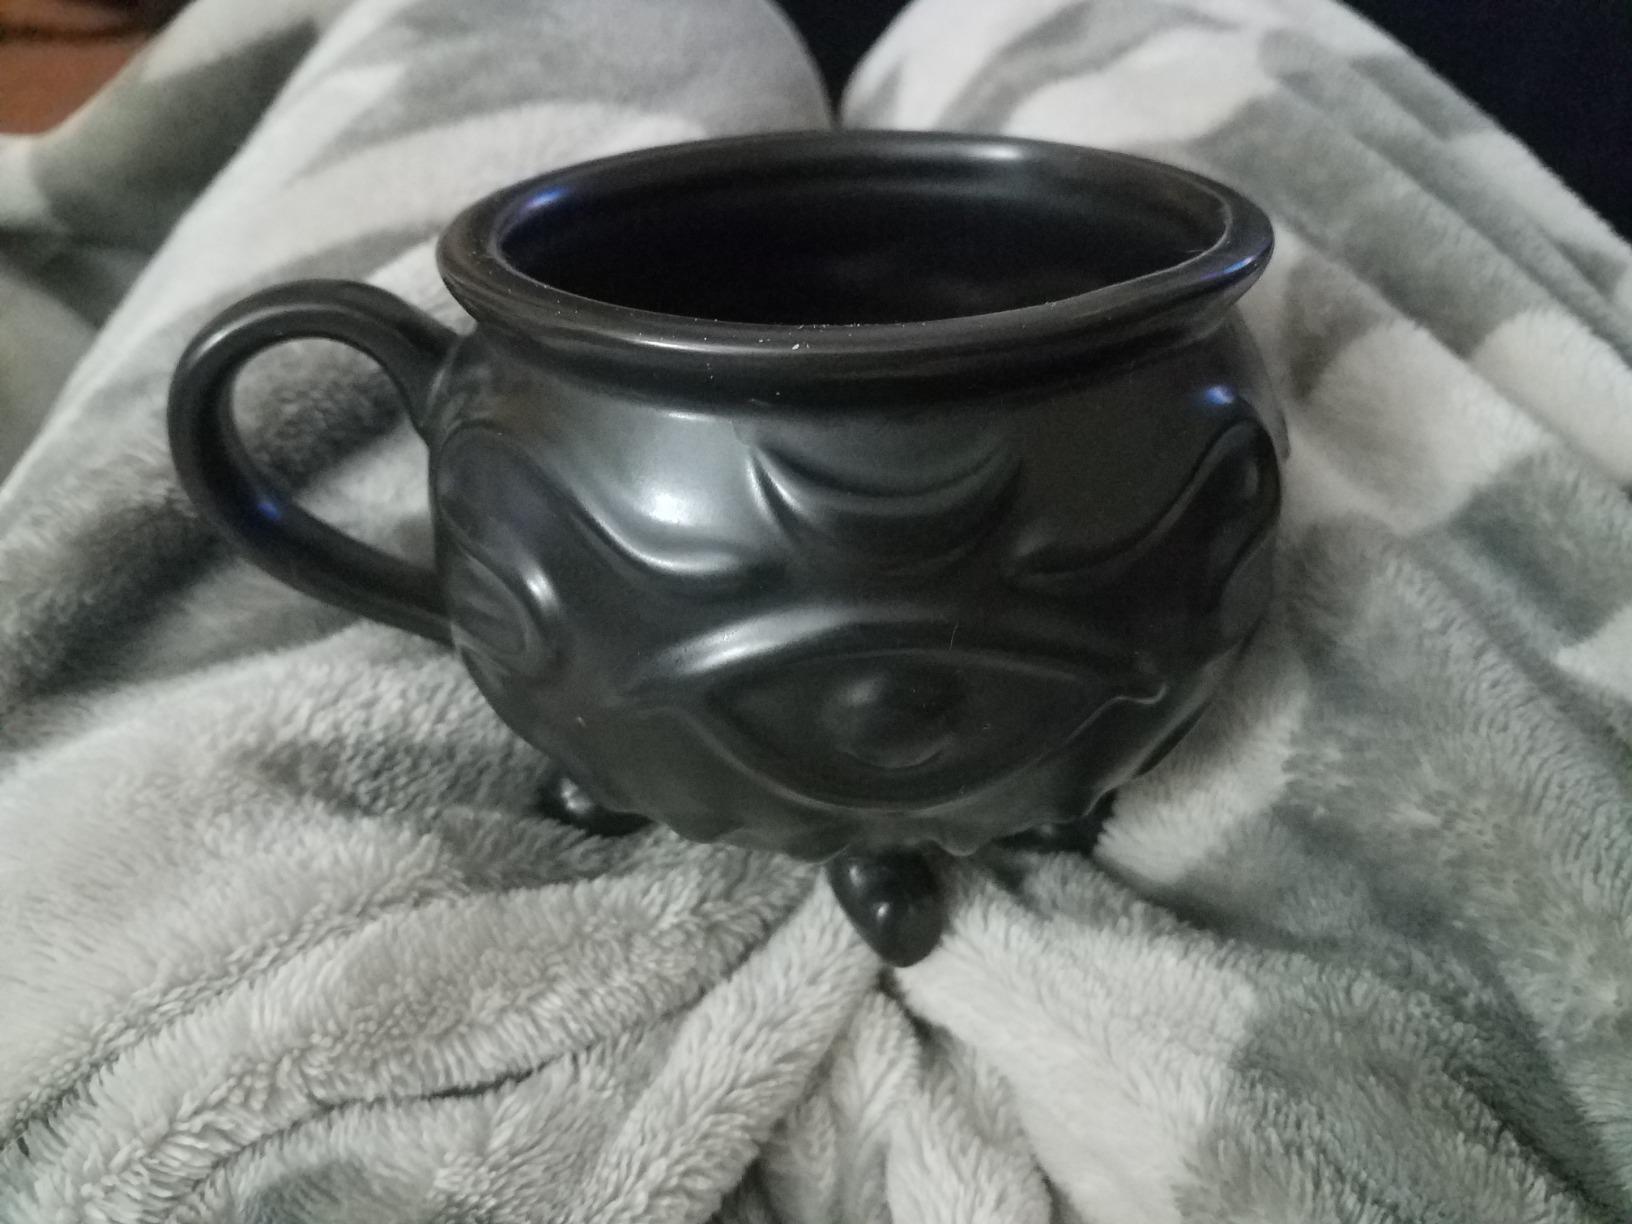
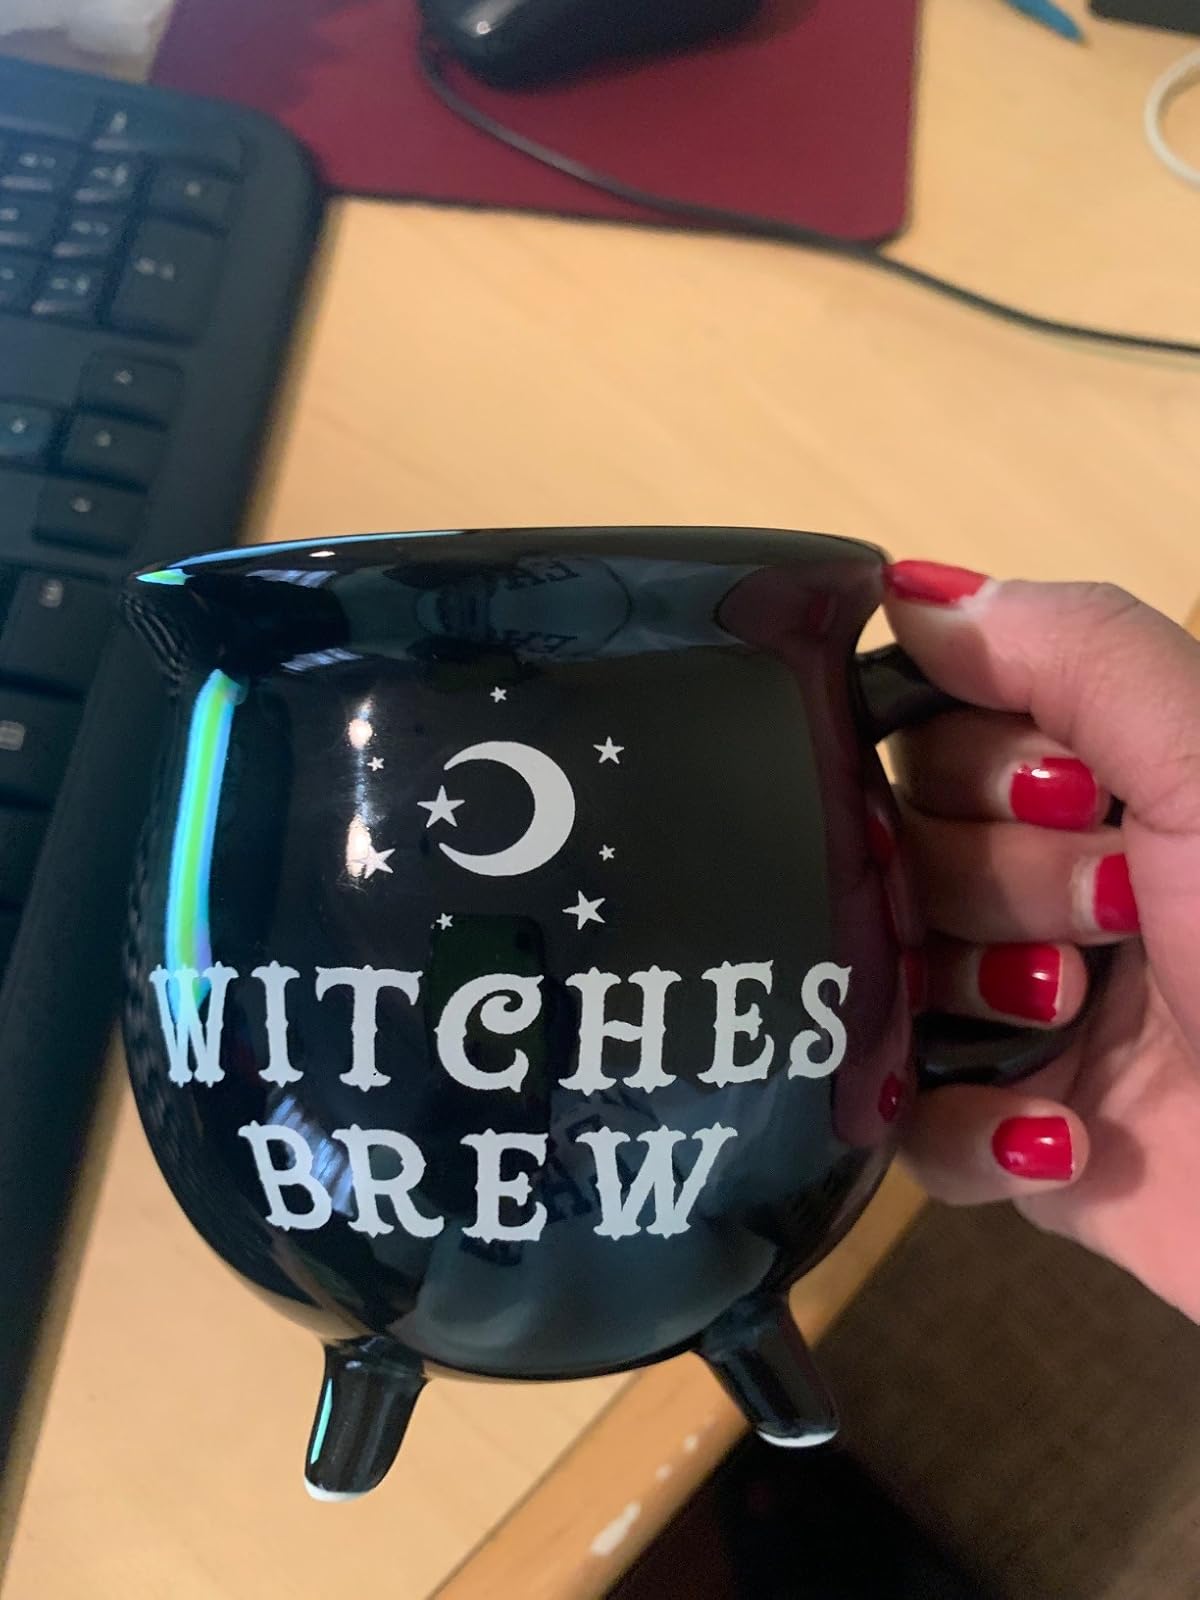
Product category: items_mug
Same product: no